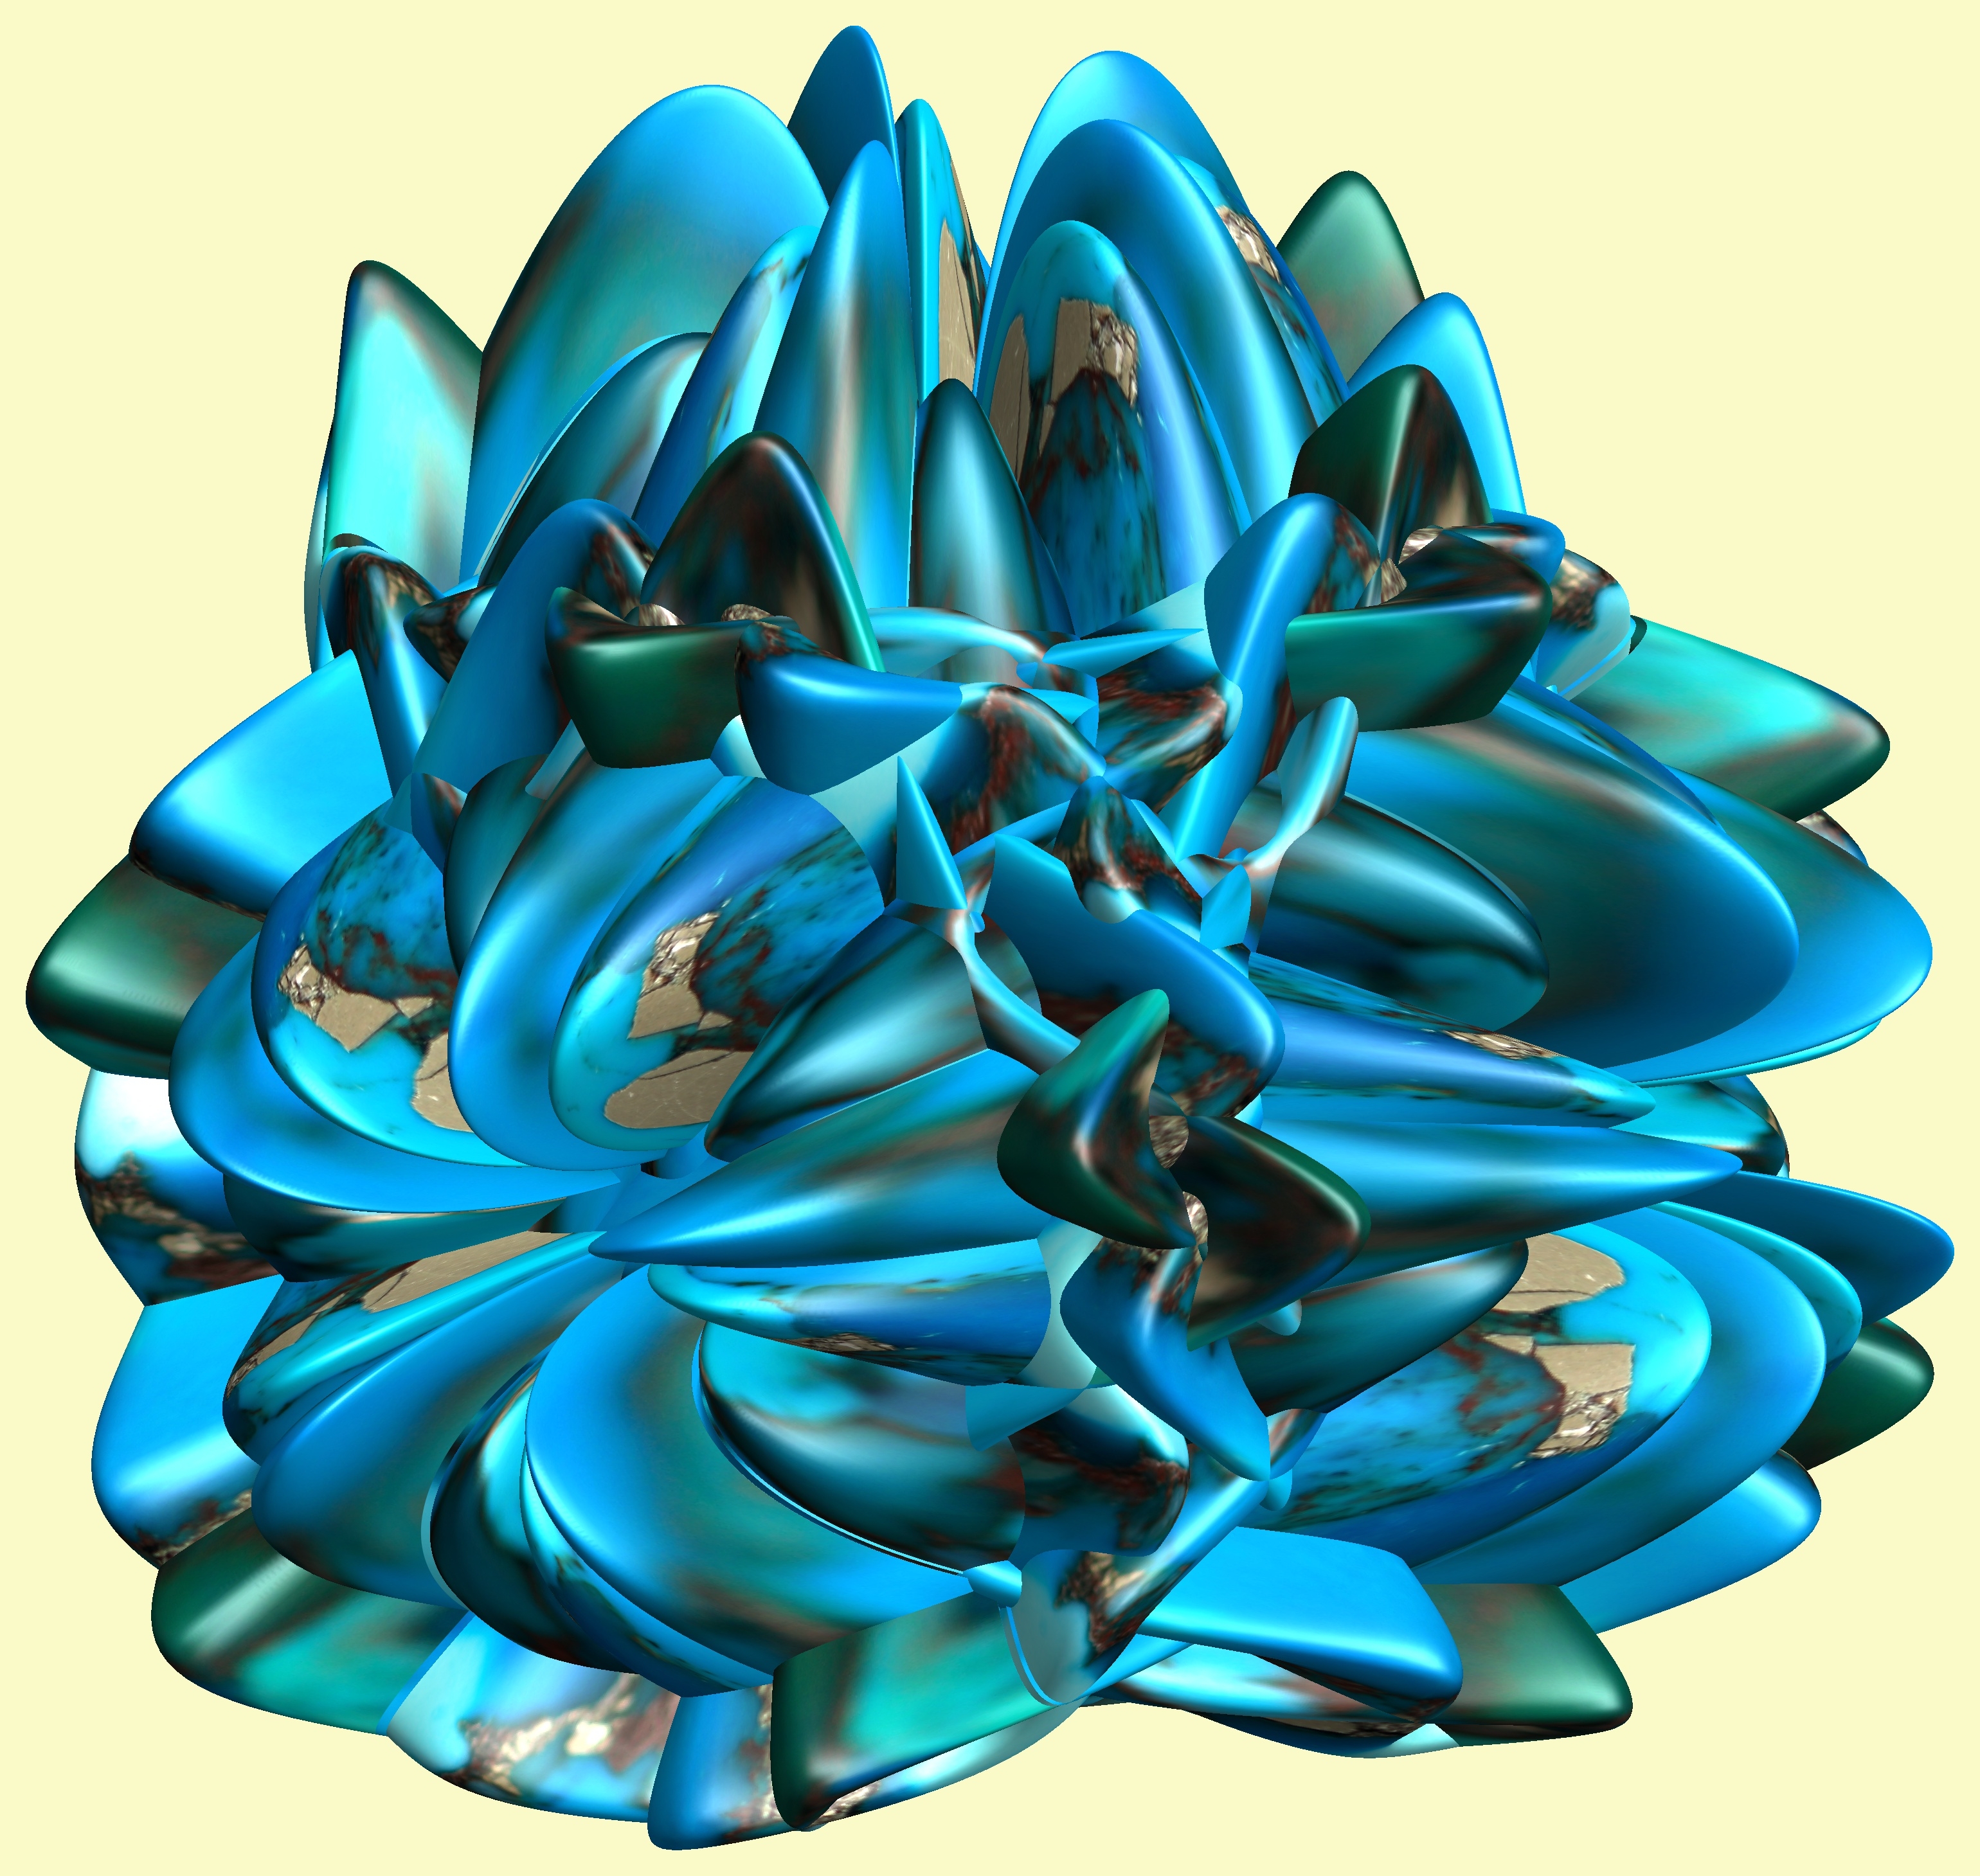
structure, plant, texture, flower, petal, pattern, figure, illustration, design, symmetry, 3d, graphic, torus, mathematica, cg, parametricplot3d, code, program, algorithm, abstruct, mapping, perfect5th, p5, chord, flowering plant, land plant, fractal art